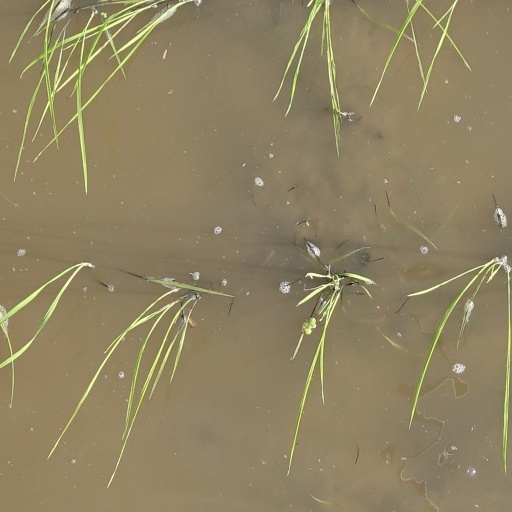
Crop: rice